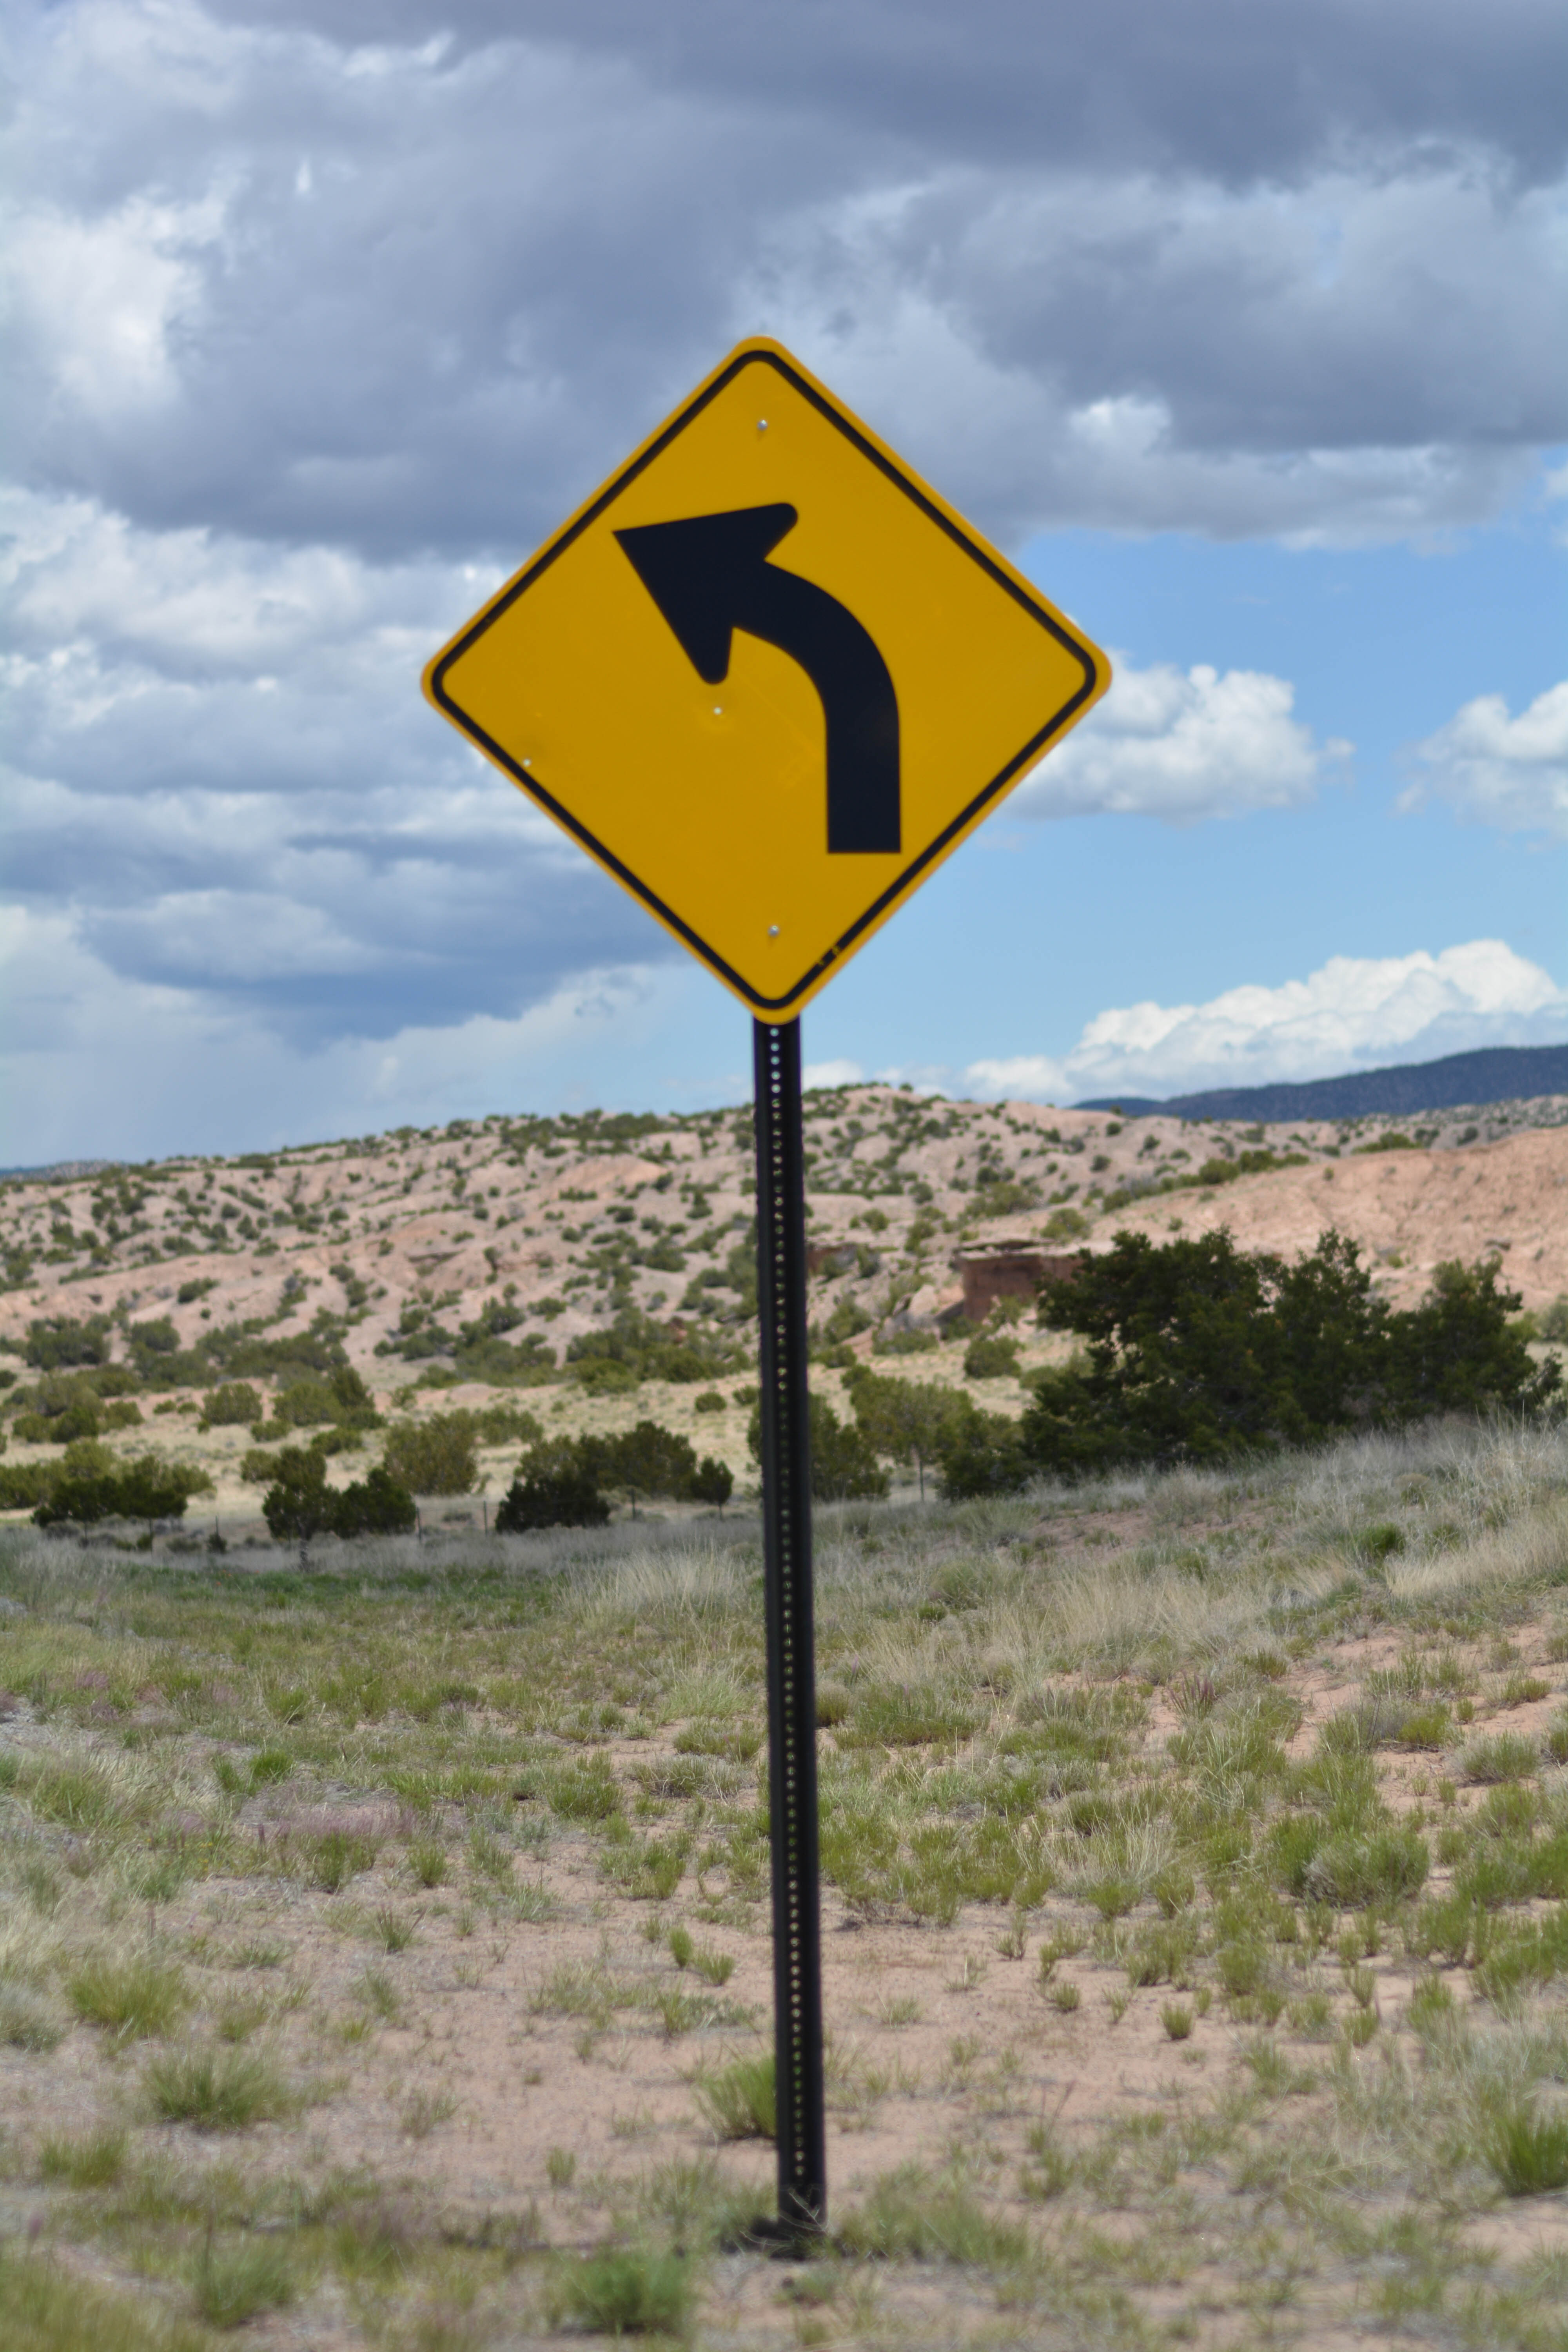
wind, sign, signage, santafe, truchas, northernnewmexico, pueblosantafe, traffic sign